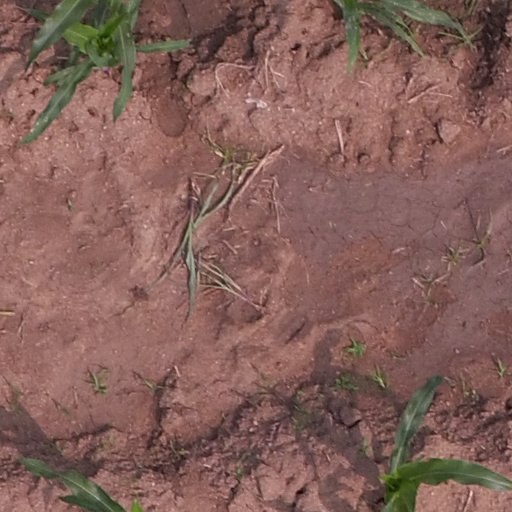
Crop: maize; corn